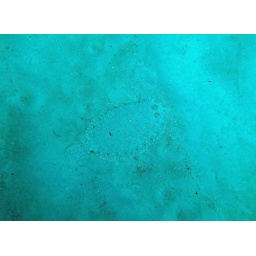
Try to find this one when swimming over many many square meters of white sand!&lt;i&gt;Phuket, Thailand, PK_20071103_130351&lt;/i&gt;